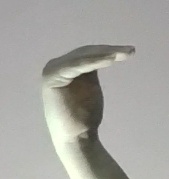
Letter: haa